Gurpreet Singh (artist)

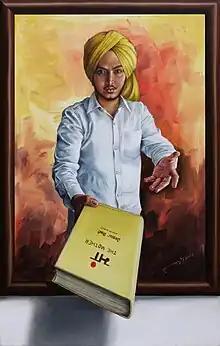

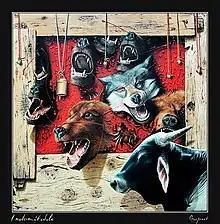
Painting 'The Indomitable' by Gurpreet Artist Bathinda

In his career Gurpreet Singh has painted hundreds of paintings where his main focus is on Sikh History. He has done several series such as on bulls or on meditation. Gurpreet Singh, has been awarded the state award for painting by the Punjab Lalit Kala Akademi. He was given Professional Category's Award for his painting "Indomitable". He said "In this painting I have shown a bull symbolising an honest and strong common man. He cannot be dominated by evil forces of society. Some barking and howling wild animals are shown at the back as a symbol of evil forces. And old wooden frame depicts the orthodox social structure," he said.